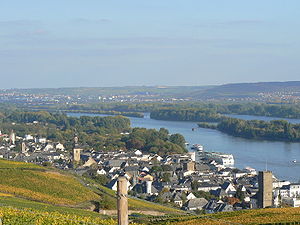
Rüdesheim am Rhein
Udsigt over Rüdesheim fra svævebanen
Rüdesheim am Rhein er en mindre købstad ved Rhinen i Tyskland. Byen har ca. 10.000. indbyggere. Rüdesheim har en omfattende turistindustri med bl.a. mange skandinaviske turister. Herudover dyrkes der vin på skråningerne rundt om byen. Den velkendte brændevin 'Asbach Uralt' produceres i Rüdesheim.